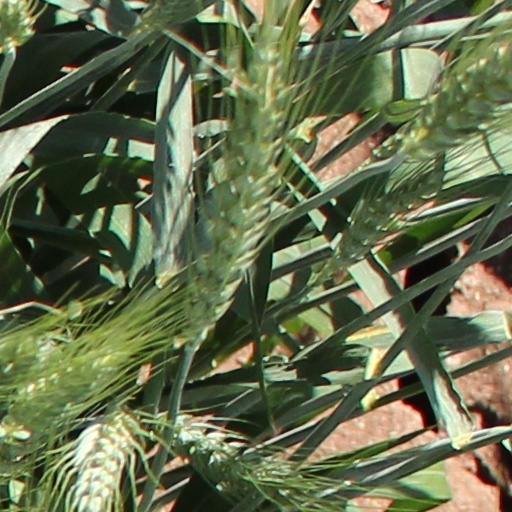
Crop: wheat